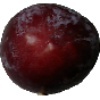
Label: Plum 1